Balec

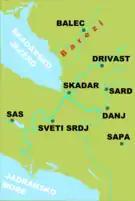
Balec in Barezi župa of Duklja

Balec was a medieval fortified town near Shkodër in Albania. The settlement originated in Roman times. During Byzantine rule over the area, it was part of the Dyrrhachium theme. Later it was a seat of a župa of the Kingdom of Duklja, and later still of the Lordship of Zeta. Balec suffered much damage during the Second Scutari War between the Serbian Despotate and the Republic of Venice. After the Republic of Venice gained control over it at the beginning of the 15th century, its size was reduced to a small pronoia with only 25 houses, and the fortress was abandoned and fell to ruin. Skanderbeg's forces rebuilt the fortress during his war with Venice in 1448 and established a strong garrison in it, but the Venetian forces soon drove them away and demolished the fortress. Ottoman plans to rebuild Balec and populate it with Turkish settlers were never implemented and Balec remained in ruins, which can still be seen today.